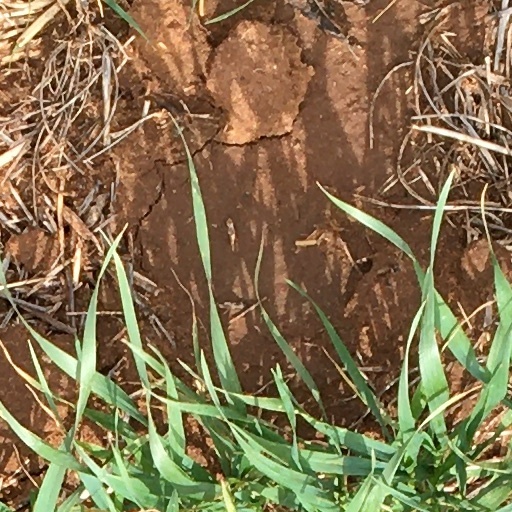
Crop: wheat